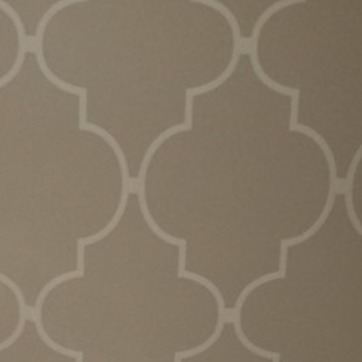
Material: wallpaper